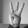
ASL letter: W